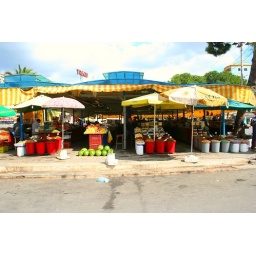
street market in Tirana